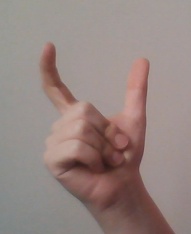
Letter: nun